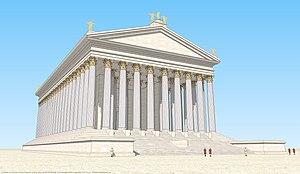
Restitution du Grand Temple de Tarse en Cilicie
Tarse est une ville de la région historique de Cilicie, en Turquie, dans l'actuelle province de Mersin.
Un temple romain peut désigner l'espace sacré dans lequel sont organisées des activités rituelles comme la prise des auspices ou, par extension, toute construction élevée sur cet espace inauguré. Ces constructions monumentales de l'architecture romaine peuvent être dédiées à la pratique extérieure d'un des cultes de la religion romaine, à loger symboliquement une administration ou encore à vénérer une personne. Les vestiges des temples romains sont parmi les plus impressionnants et les mieux conservés des vestiges archéologiques romains, parfois grâce à leur conversion en église chrétienne. Les Romains pratiquent également un culte domestique à l'aide de petits temples domestiques : les laraires.